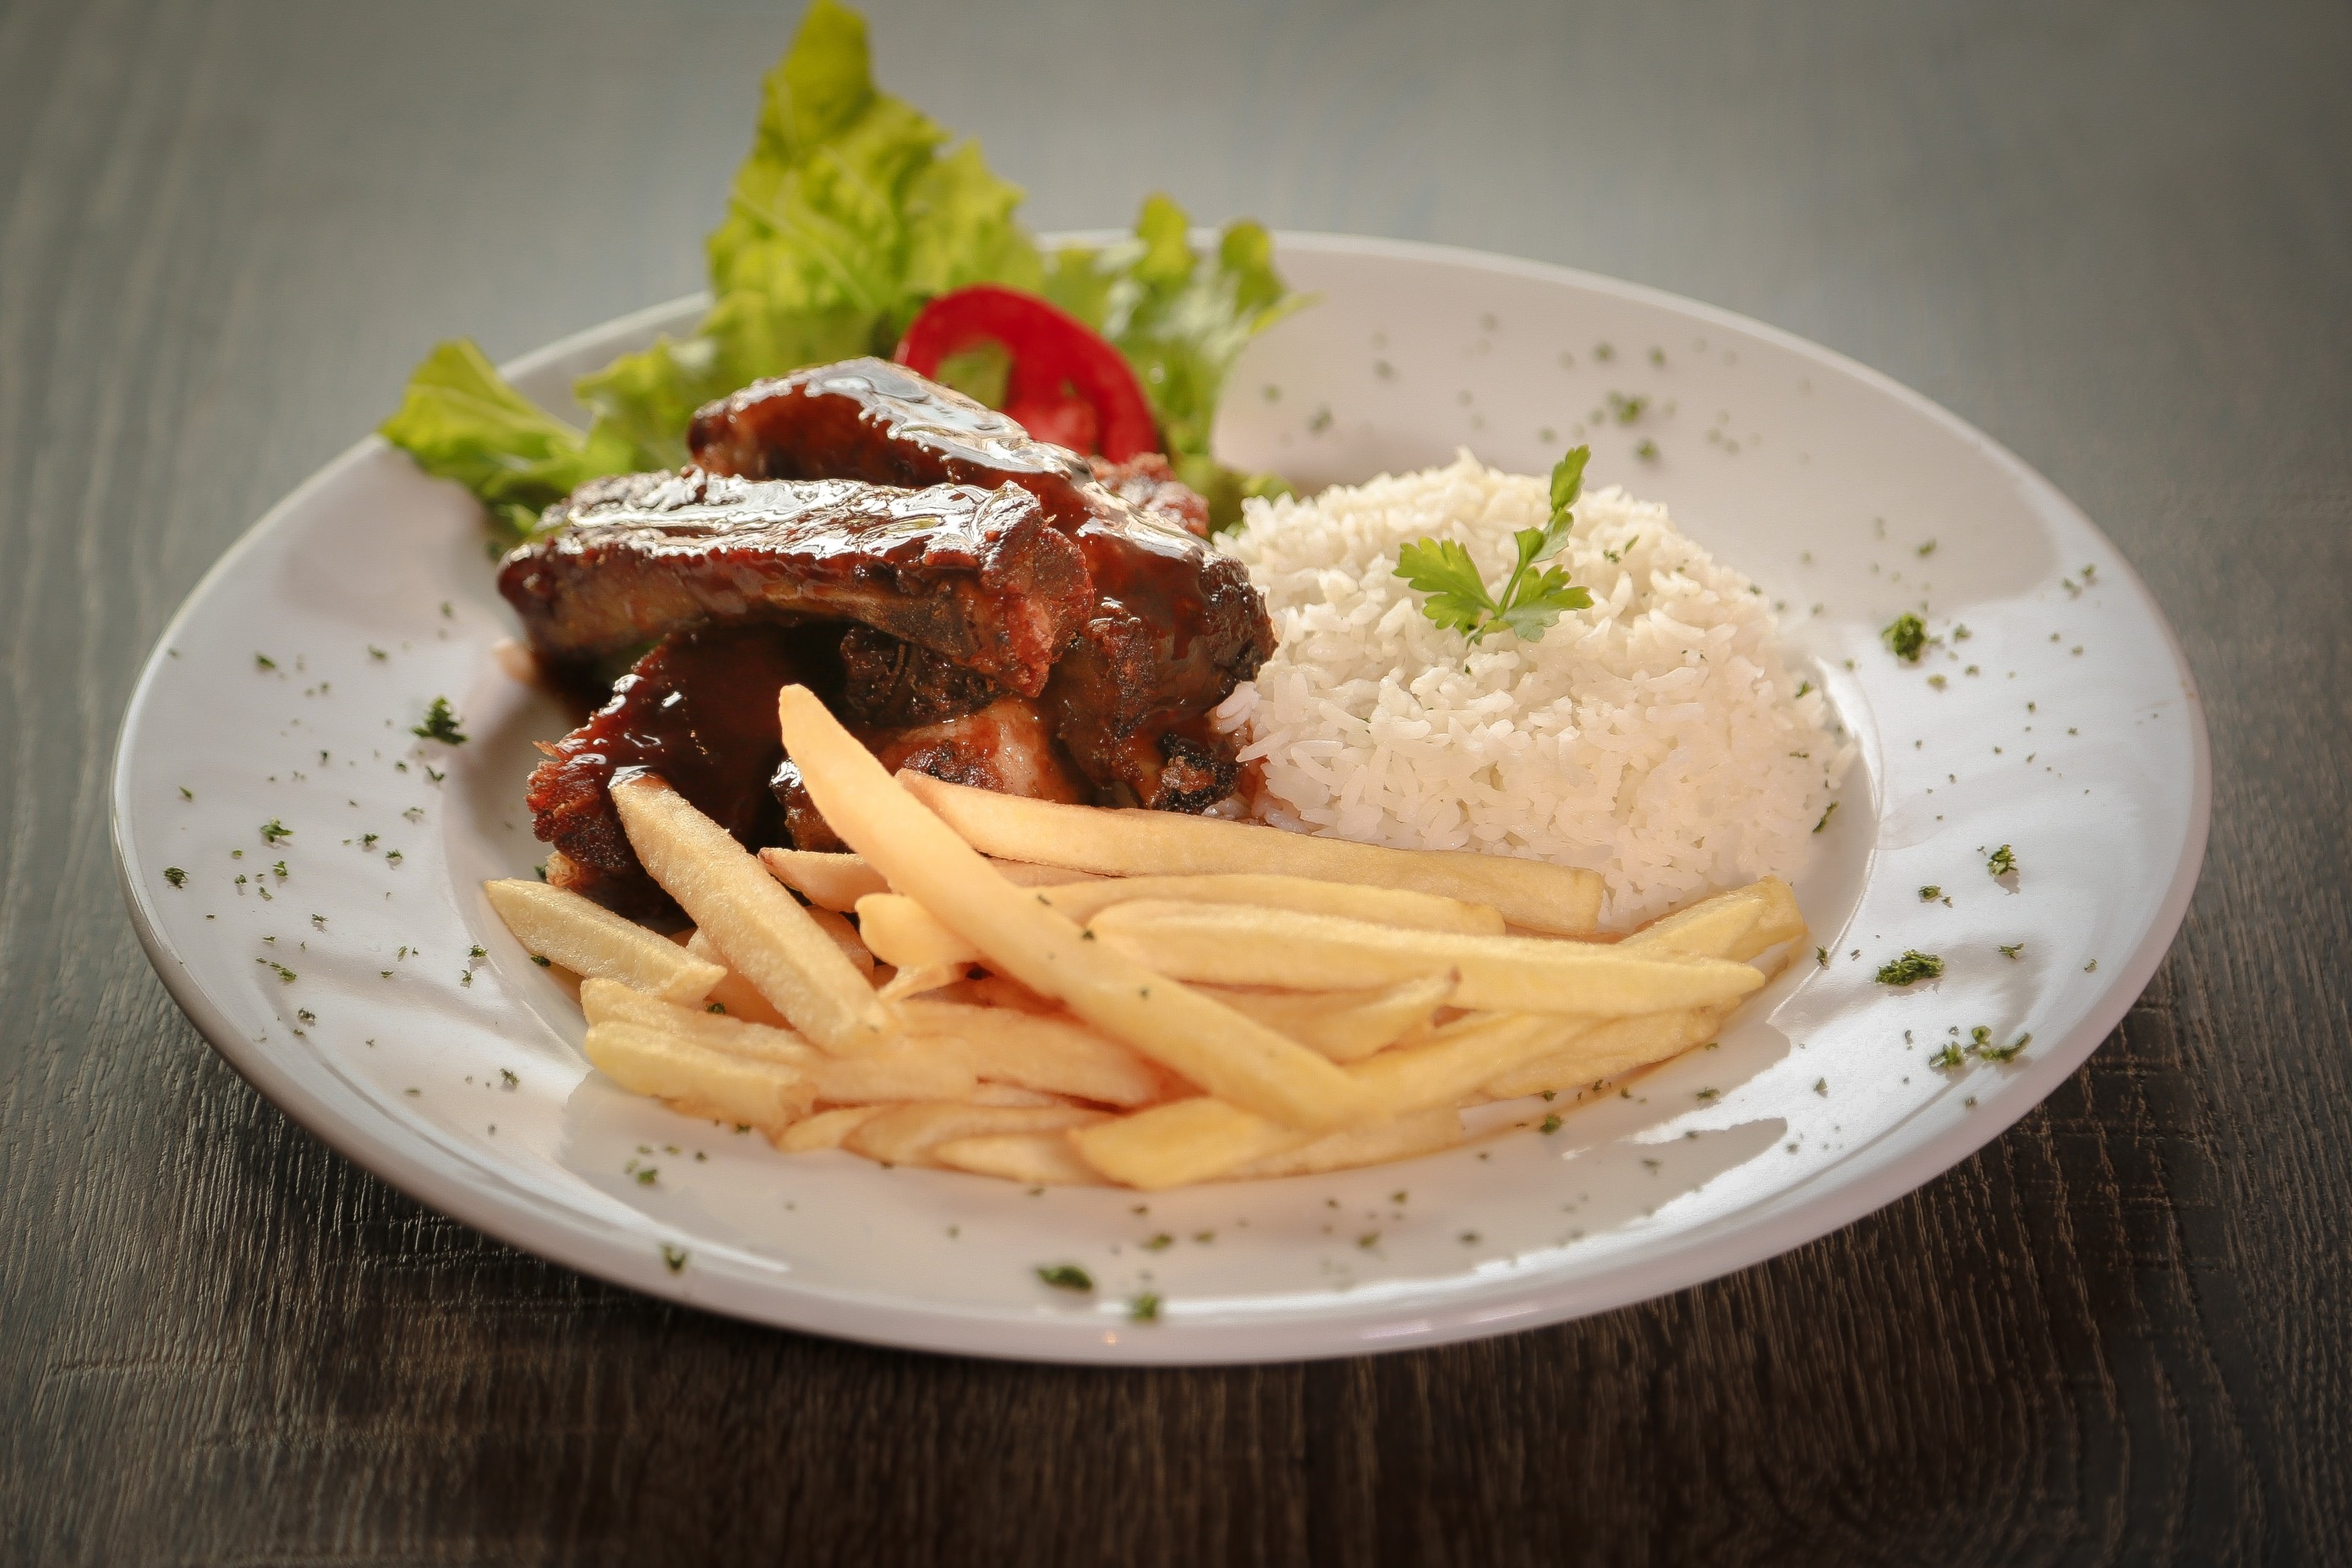
meal, sauce, restaurant, plate, delicious, tasty, dinner, gourmet, meat, cuisine, food, rice, vegetables, fries, potato, lettuce, egg, ribs, tomato